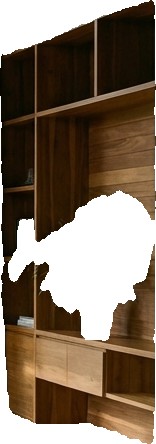
Surface category: cabinetry